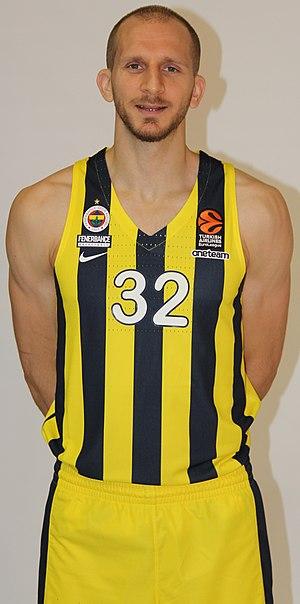
Sinan Güler, né le 8 novembre 1983 à Istanbul, en Turquie, est un joueur turc de basket-ball. Il évolue aux postes d'arrière et d'ailier.